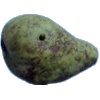
Label: Pear Stone 1